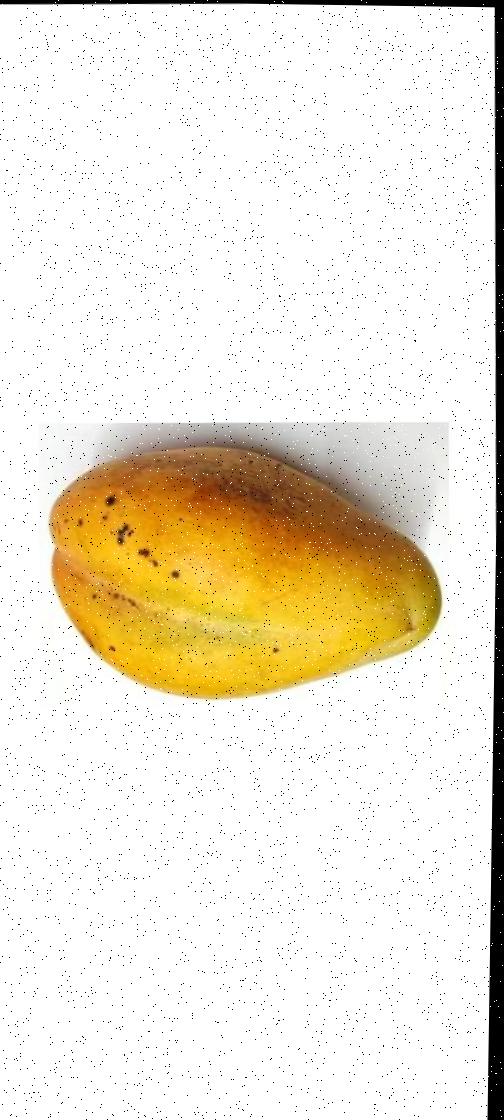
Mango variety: Bari-11